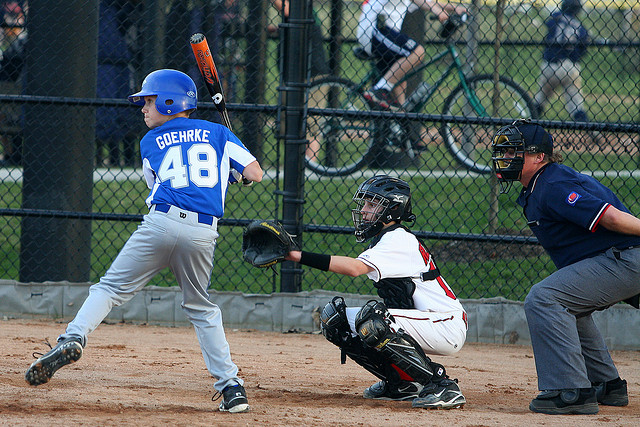
user: Given an image and a question. Answer the question in a short answer. Question: What baseball teams are playing? Short Answer:
assistant: little league